Edwin Lewis Snyder

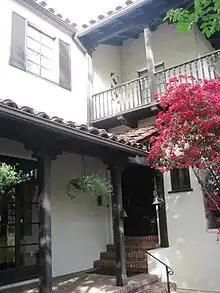
Loggia typical of Snyder's 1920s houses.

Snyder was born on July 2, 1887, in Stockton, California. He married Dorian Ethel Wright on January 18, 1913, in San Francisco, California. He received his degree in architecture from the University of California, Berkeley in 1909. He was strongly influenced by a six-week visit to Majorca, a Spanish island in the Mediterranean, where he visited Palma (Majorca), Deià, Estellencs, and Formentor. He found homes he described as “architecturally perfect” featuring pergolas, Dado (architecture), tile roofs, windows that ran to the floor, with white-washed finishes. These features were included in his later works in California.